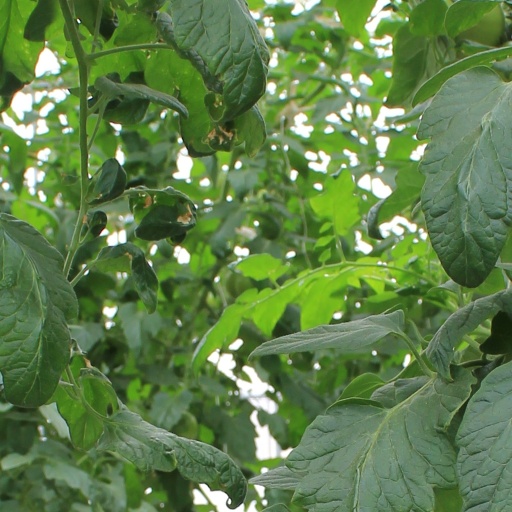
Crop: tomato